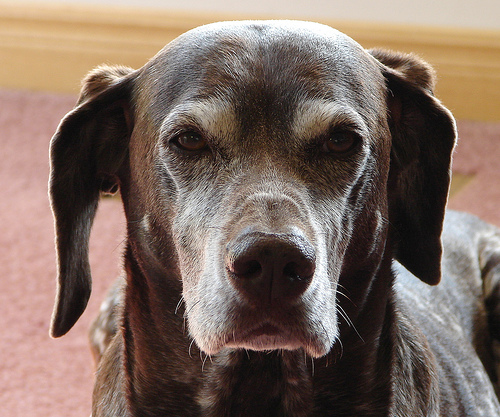
Animal: dog
Breed: german_shorthaired